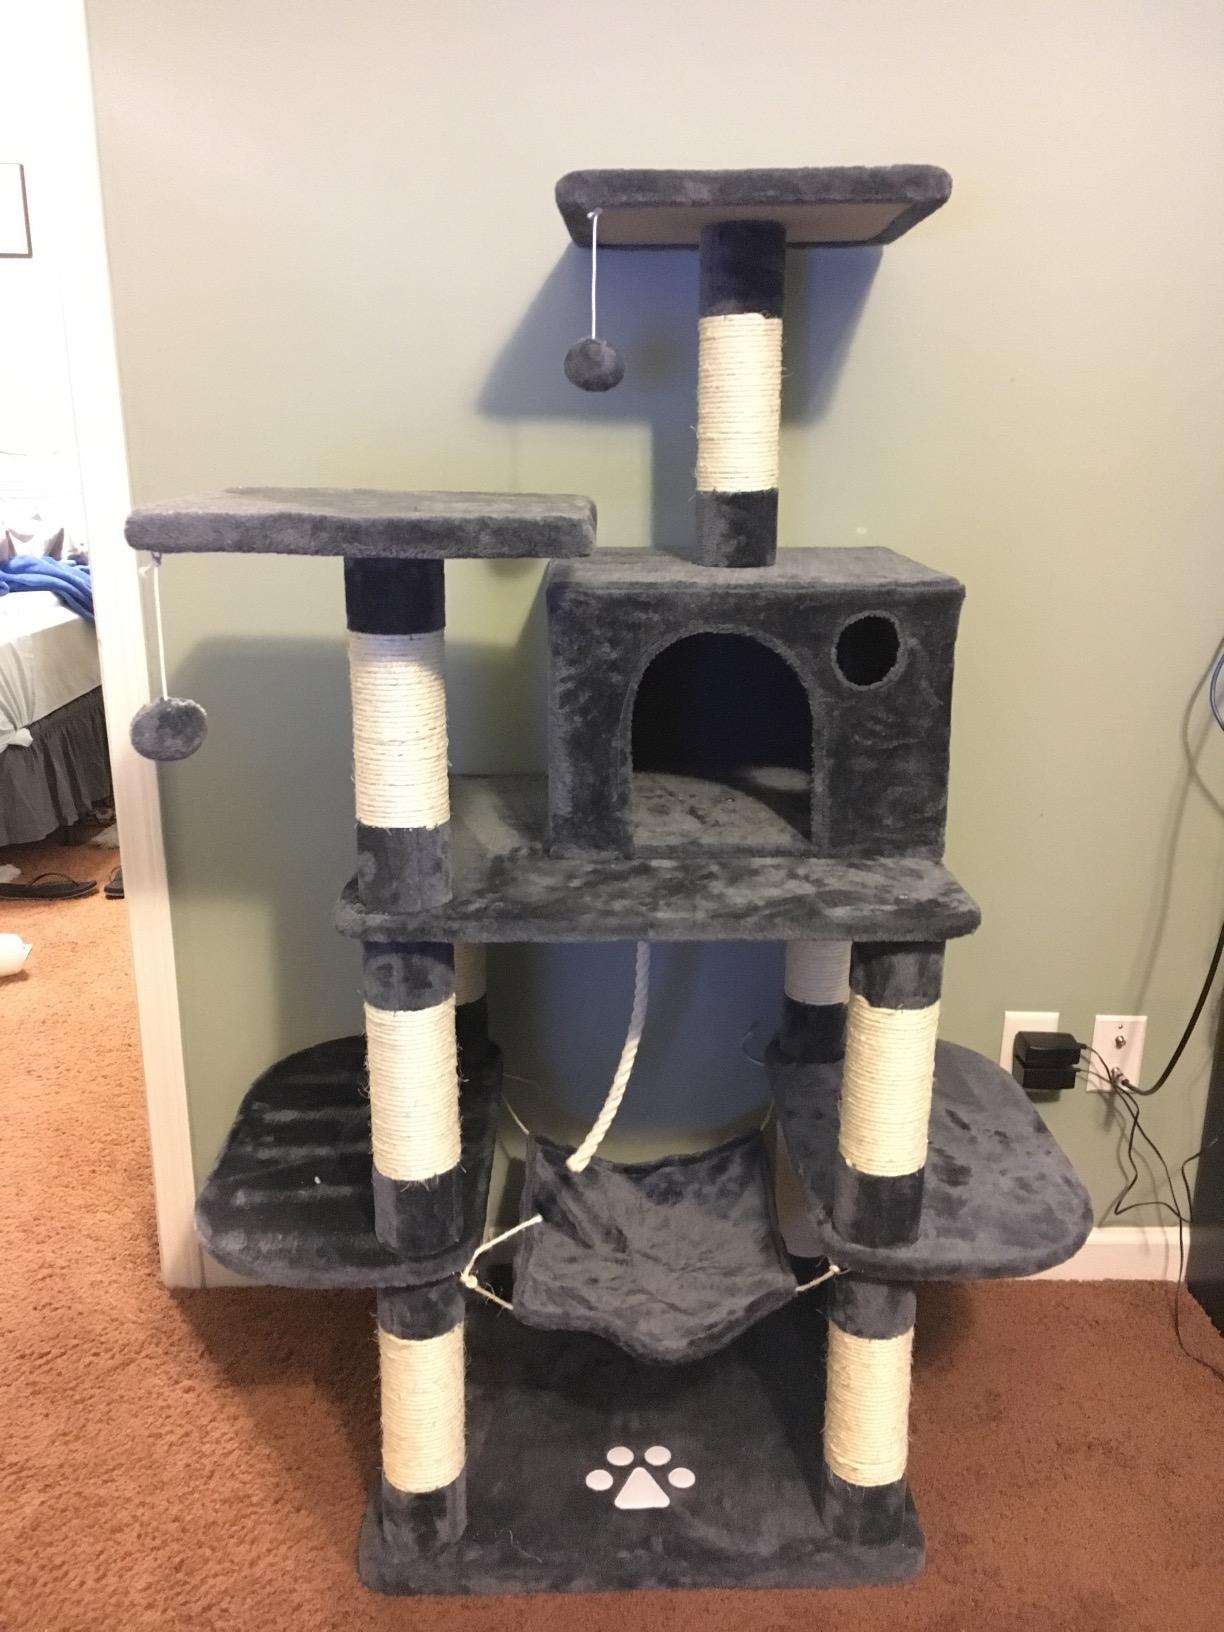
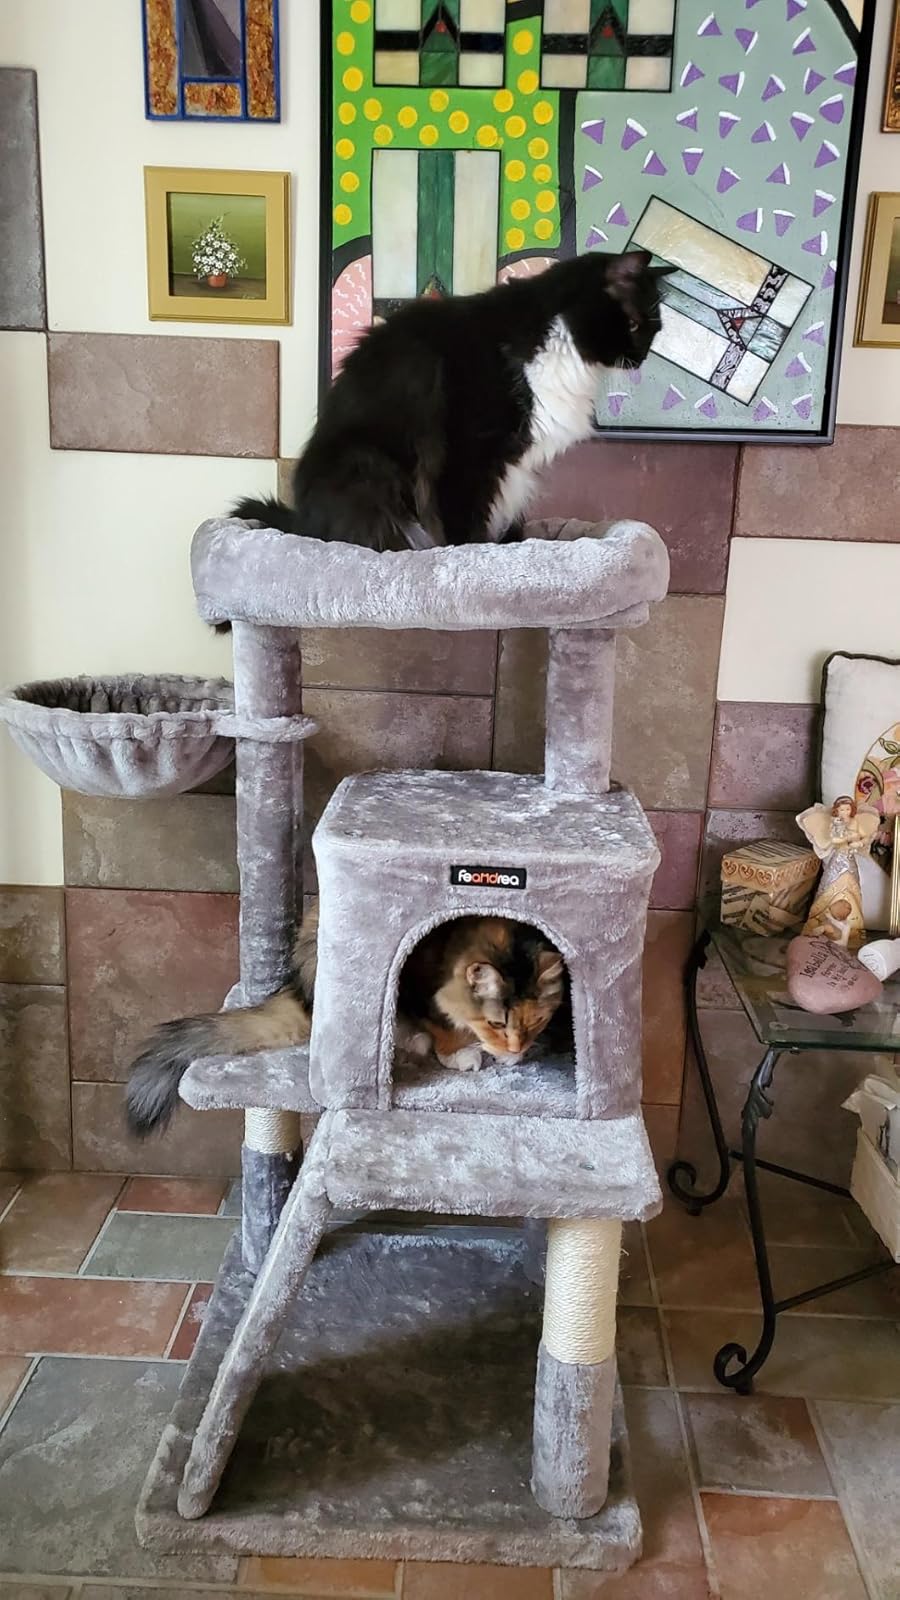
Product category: items_cat tree
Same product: no